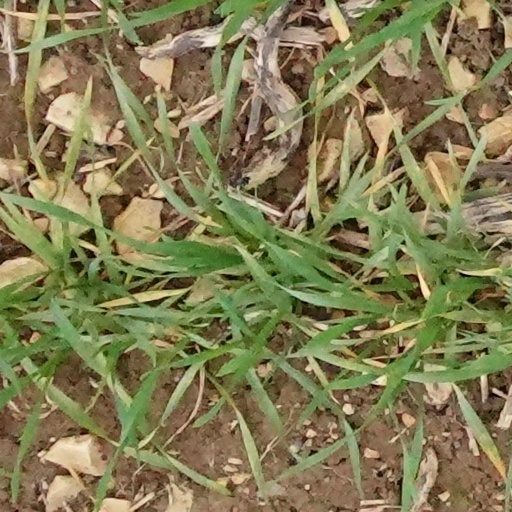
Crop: wheat